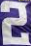
Number: 2